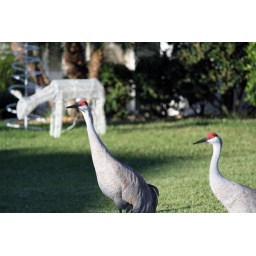
Cranes walking along the lawn in front of Linda and Bill's house in Rockledge, Fla